CMLL International Gran Prix (2017)

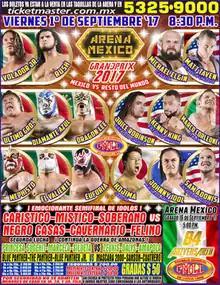
Official poster for the tournament

The CMLL International Gran Prix (2017) was a "lucha libre", or professional wrestling, tournament produced and scripted by the Mexican professional wrestling promotion Consejo Mundial de Lucha Libre (CMLL; "World Wrestling Council" in Spanish) that took place on September 1, 2017 in Arena México, Mexico City, Mexico, CMLL's main venue. The 2017 International Gran Prix was the thirteenth time CMLL held an International Gran Prix tournament since 1994. All International Gran Prix tournaments have been a one-night tournament, always as part of CMLL's Friday night "CMLL Super Viernes" shows. The event was available as an internet pay per view (iPPV) both in and outside of Mexico.